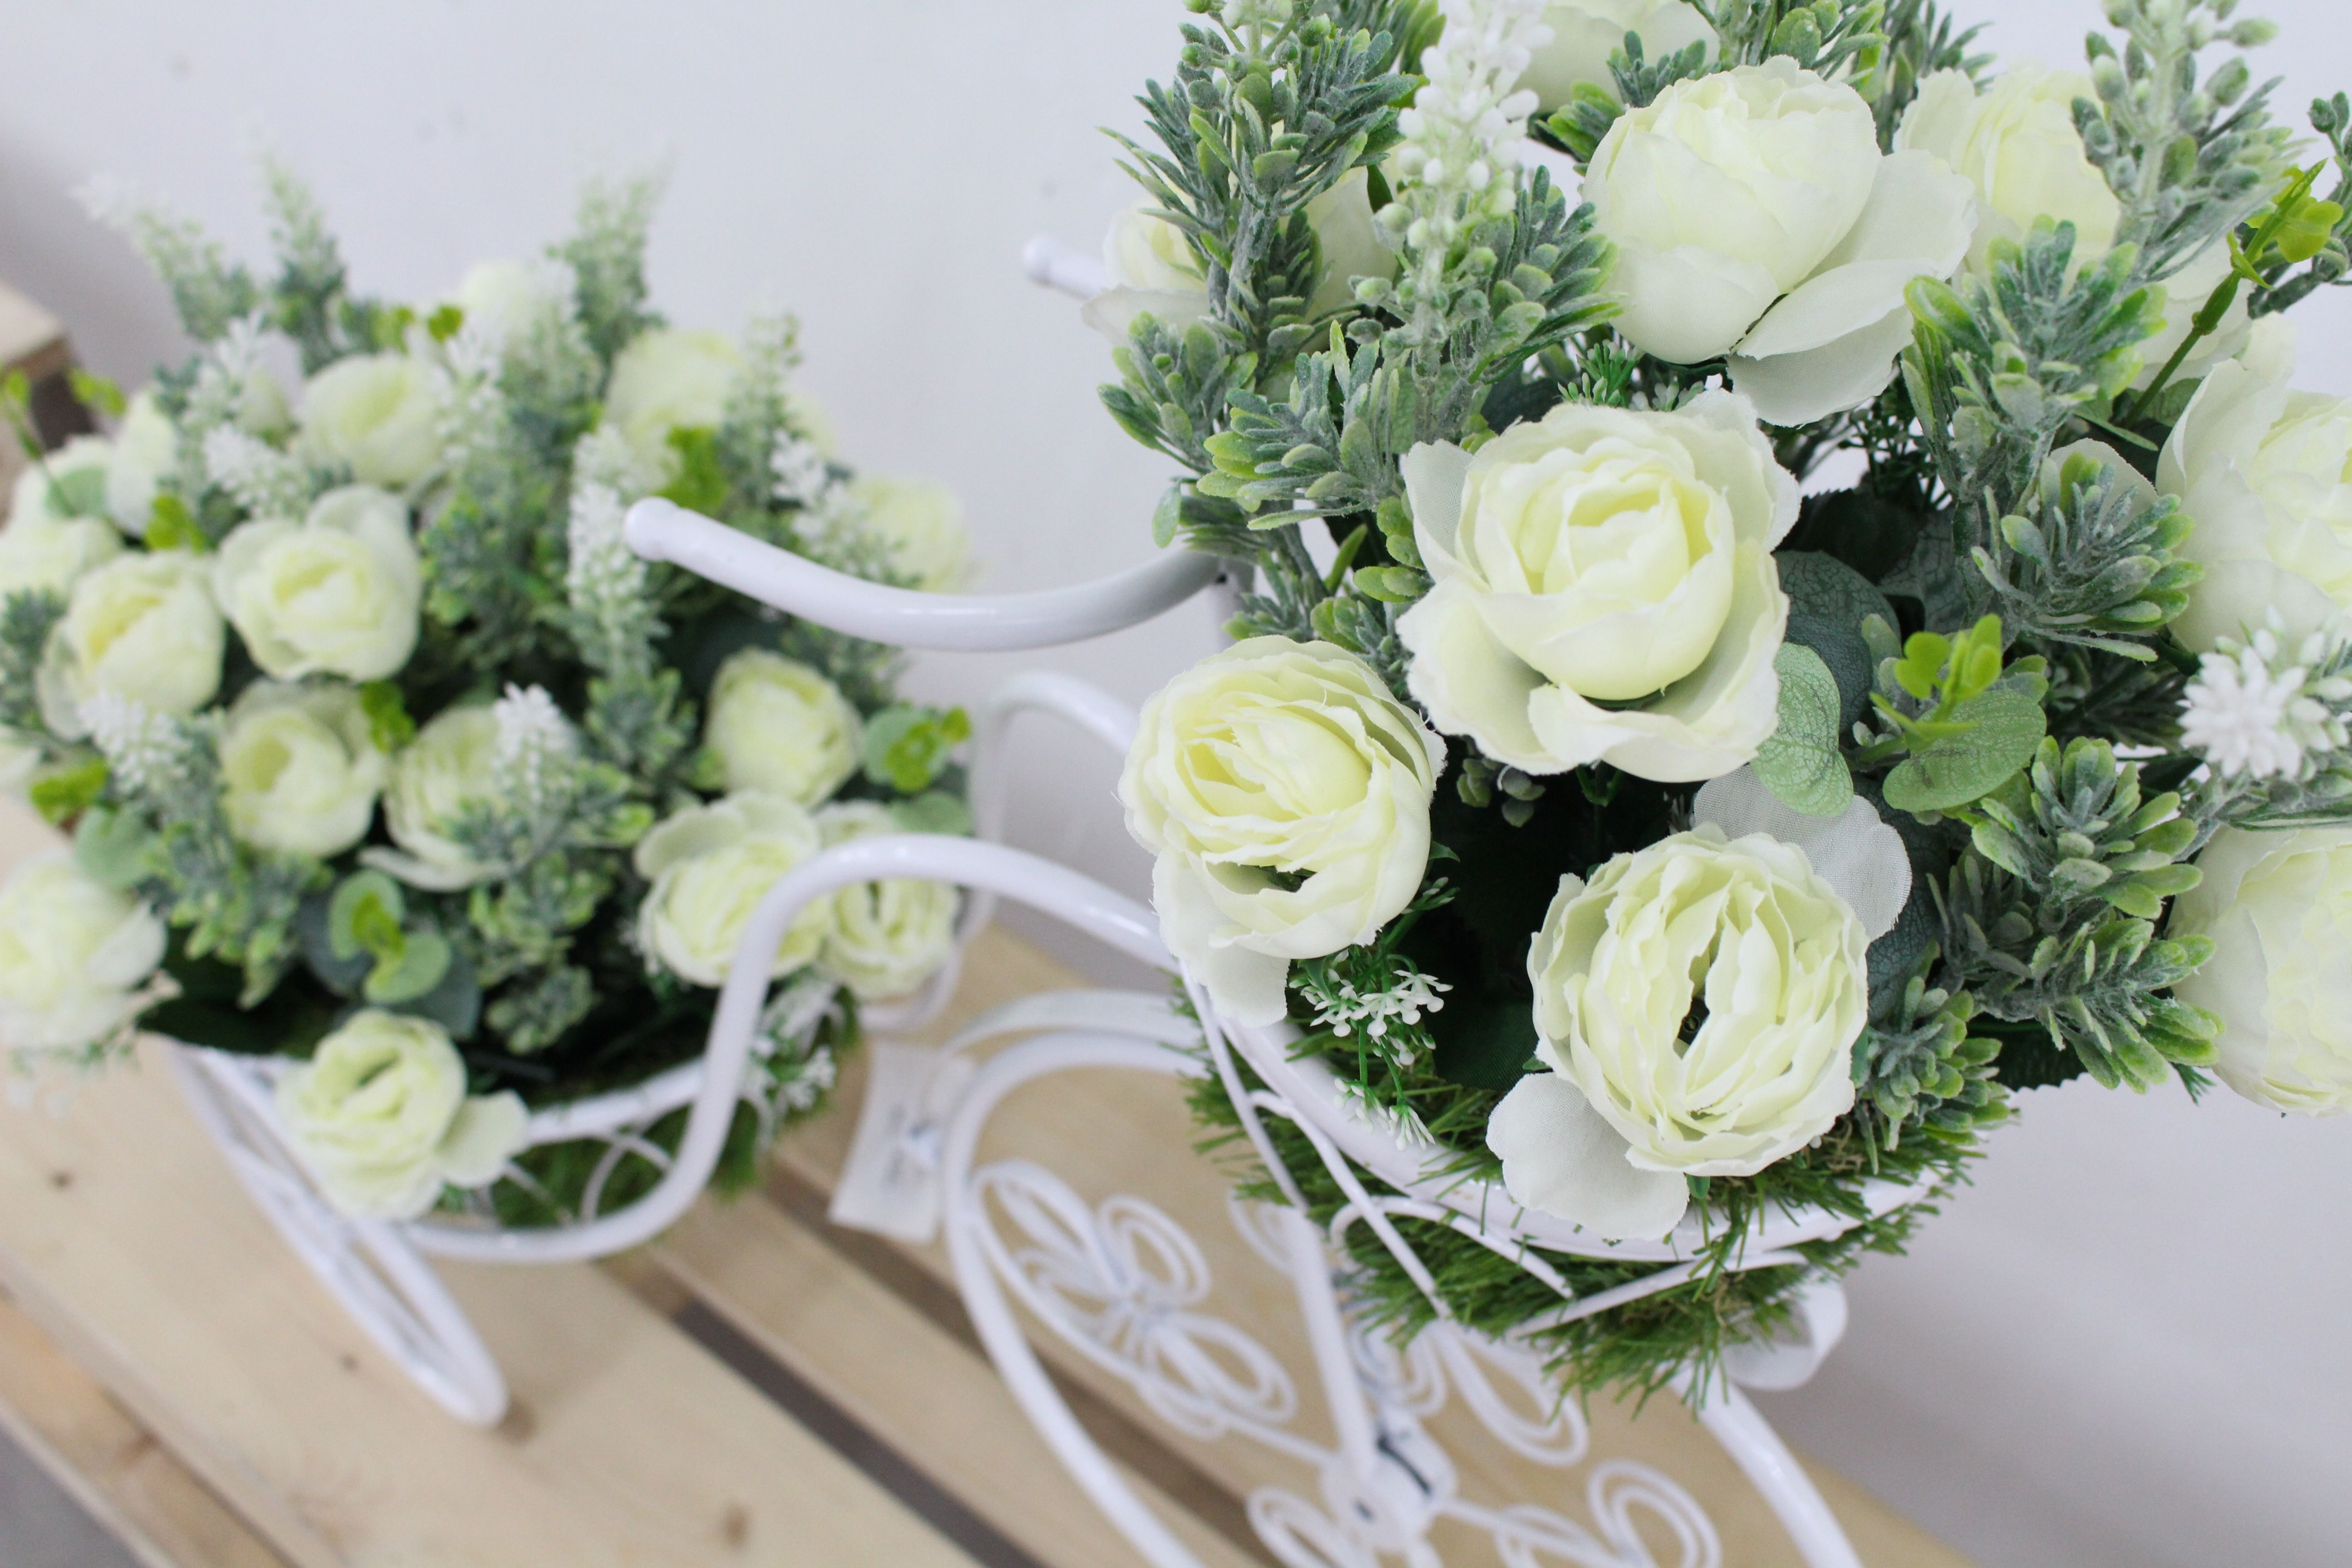
plant, sweet, flower, bouquet, blooming, garden, flora, season, white flower, cheerful, petals, floristry, pink flower, flowering plant, garden roses, flower bouquet, cut flowers, garden bicycle, floral design, centrepiece, land plant, flower arranging